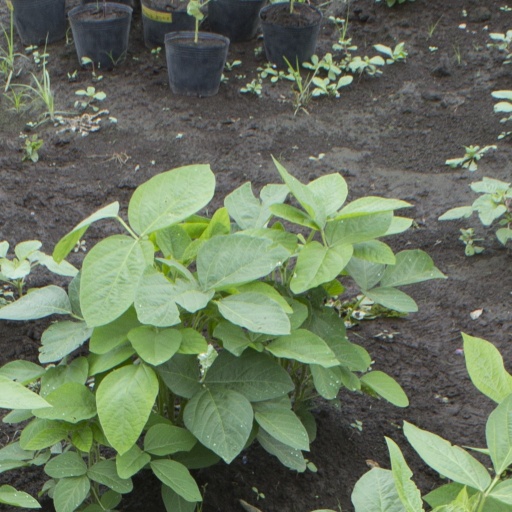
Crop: soybean